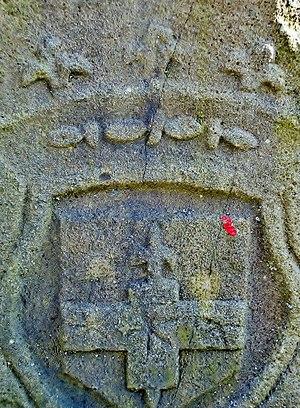
Borne armoriée près de la mairie de Novillard. Territoire de Belfort.
Novillard est une commune française située dans le département du Territoire de Belfort en région Bourgogne-Franche-Comté. Elle faisait partie du canton de Danjoutin jusqu'en 2015, et fait désormais partie du canton de Grandvillars. Ses habitants sont appelés les Novelais.